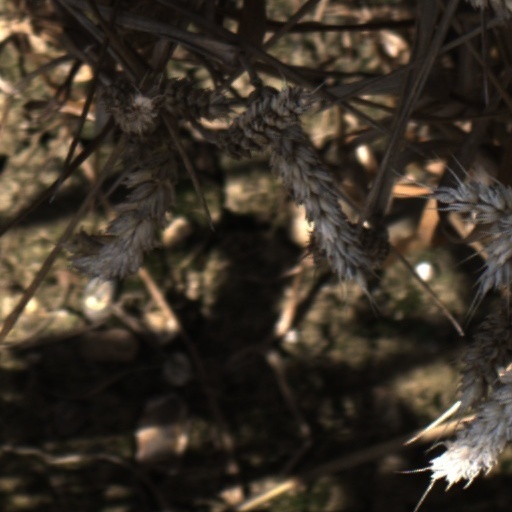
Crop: wheat